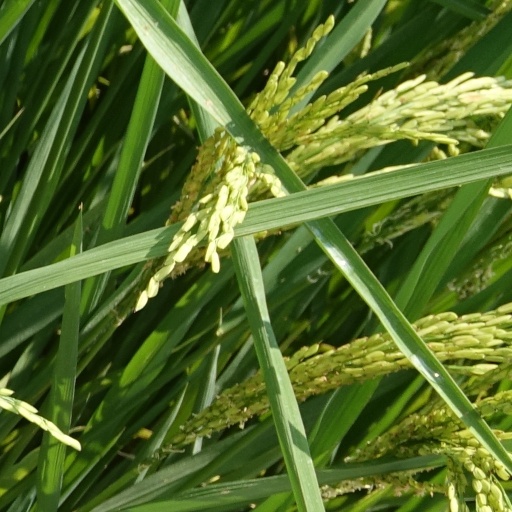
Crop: rice